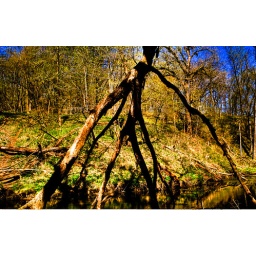
Fallen tree in river